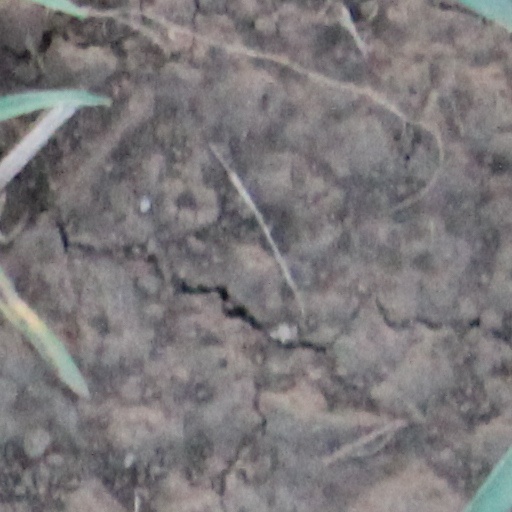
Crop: wheat